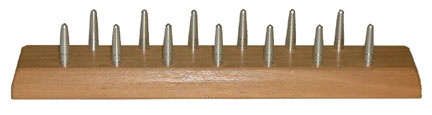
Pisoni Bassoon 13 Reeds Drying Board - Model 50-4
Pisoni bassoon drying board has 13 pins with 2 scored rings to aid reed placement depth. A sturdy wood base keeps the board stable.
Brand: Pisoni
Category: Arts & Entertainment > Hobbies & Creative Arts > Musical Instrument & Orchestra Accessories > Woodwind Instrument Accessories > Bassoon Accessories > Bassoon Care & Cleaning